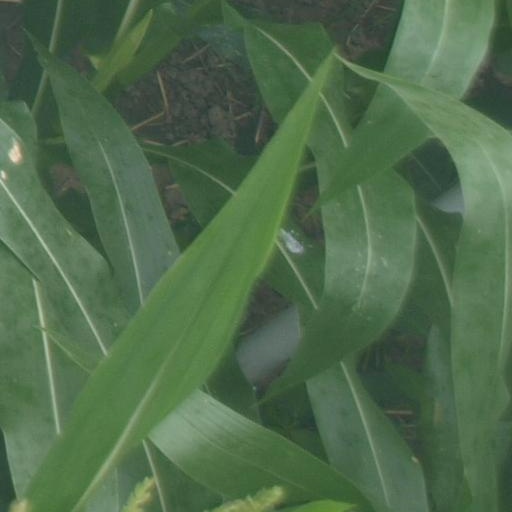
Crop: maize; corn